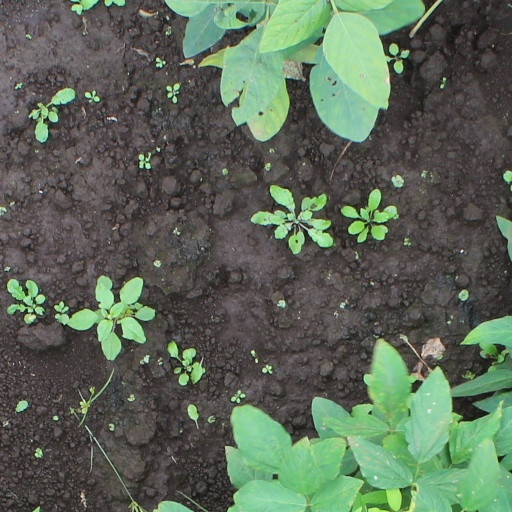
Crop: soybean